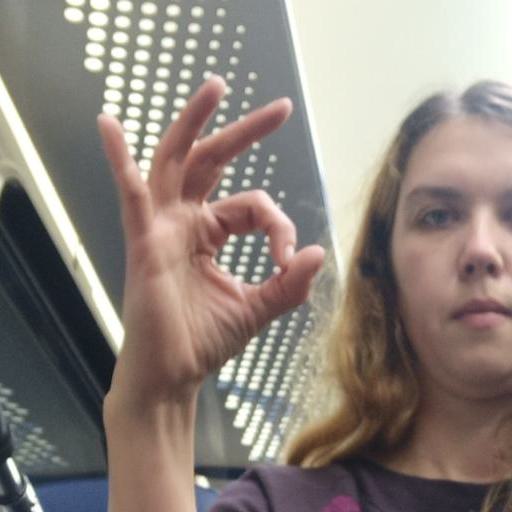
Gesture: ok